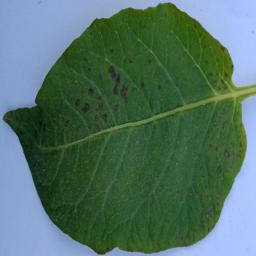
Etiqueta: Tizon_Temprano